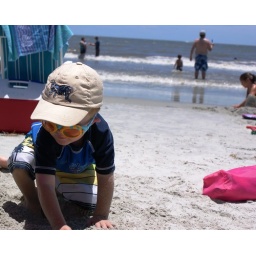
Playing in the sand at the beach in St. Simons Island, Georgia.